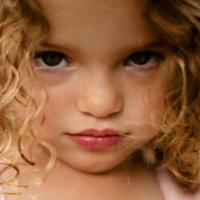
Age group: age 01-10